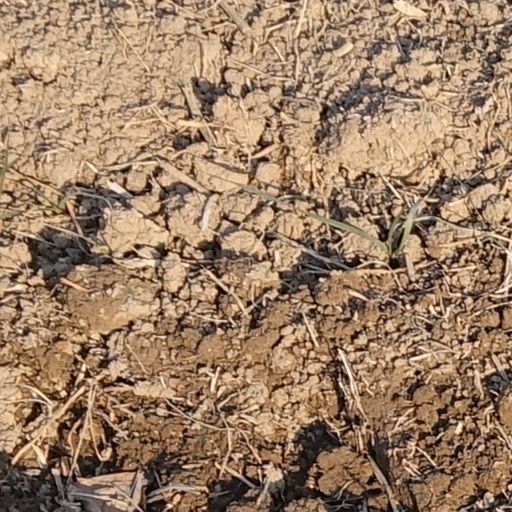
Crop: wheat